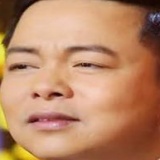
ca sĩ Quang Lê